Clodius Albinus

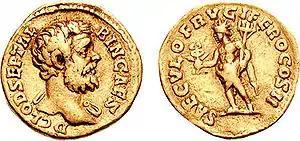
Coin of Clodius Albinus

After Pertinax was assassinated, the praetorian prefect Aemilius Laetus and his men, who had arranged the murder, "sold" the imperial throne to wealthy senator Didius Julianus, effectively crowning him emperor. A string of mutinies by the troops in the provinces, however, meant the next emperor was far from decided. Pescennius Niger was proclaimed emperor by the legions in Syria; Septimius Severus by the troops in Illyricum and Pannonia; and Albinus by the armies in Britain and Gaul.